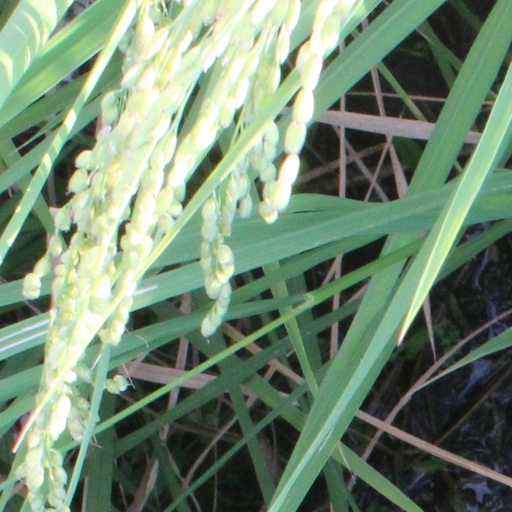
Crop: rice